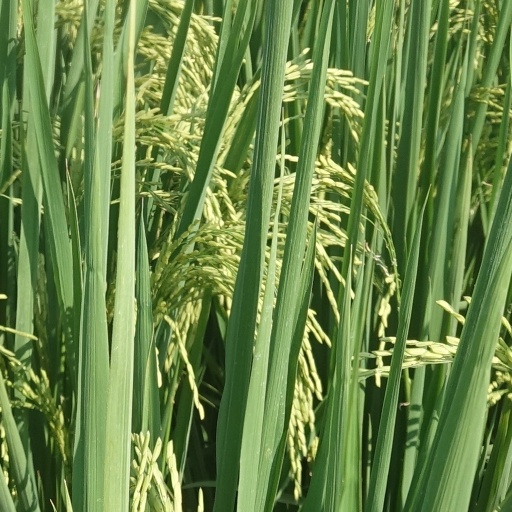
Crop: rice